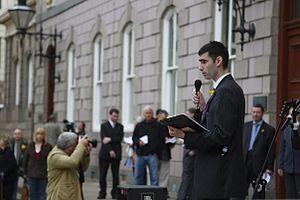
Montfort Tadier, né le 28 novembre 1979 à Saint-Hélier, est une personnalité politique, député de Gauche aux États de Jersey et musicien. Montfort Tadier est devenu le mouton noir de la politique à Jersey en raison de ses prises de position sur la finance internationale et les paradis fiscaux qu'il dénonce notamment à travers le système bancaire de Jersey.